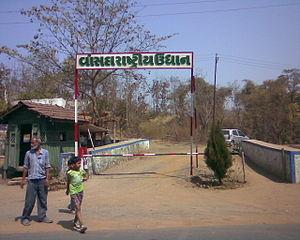
Le Parc national de Vansda est un parc national situé dans l'État du Gujarat en Inde.